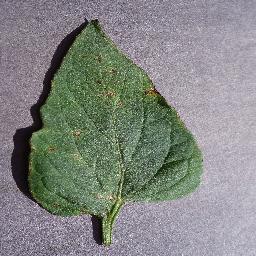
Label: Tomato___Target_Spot